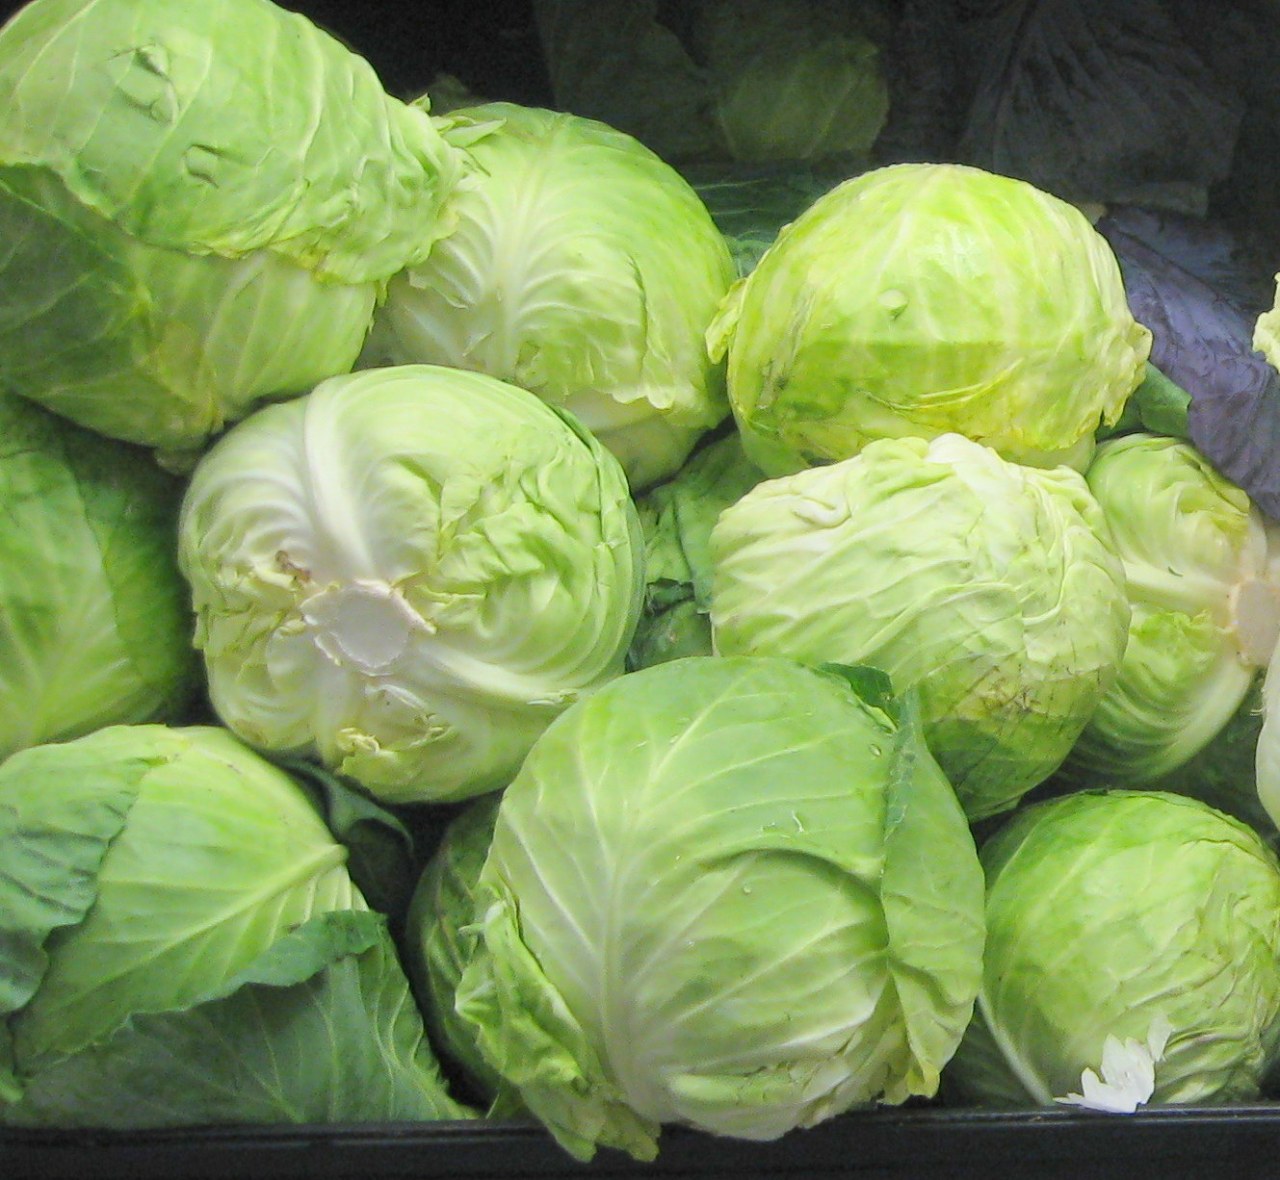
Label: cabbage